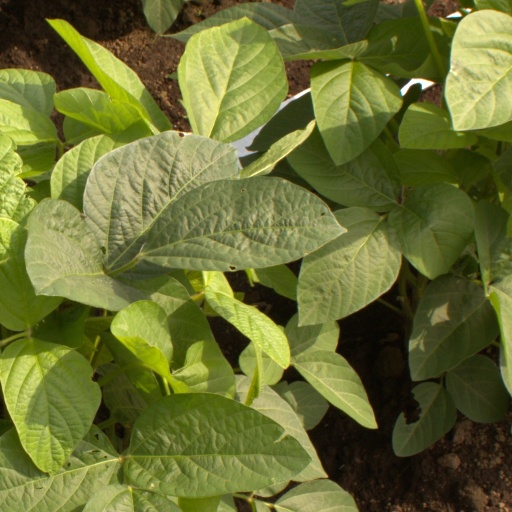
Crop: soybean